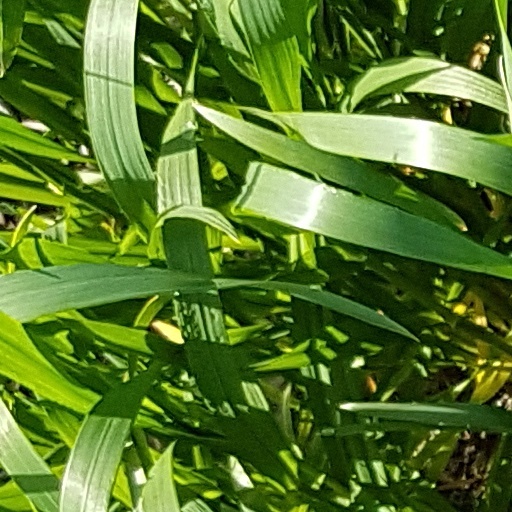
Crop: wheat